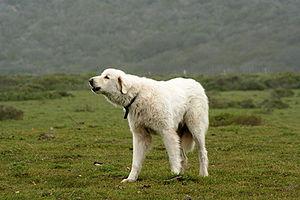
L'Akbash est une race de chiens originaire de l'Anatolie, en actuelle Turquie occidentale.